History of rail transport in Great Britain

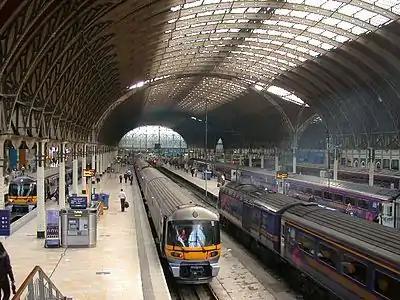
The Great Western Railway's London terminus at Paddington

In 1830, the Liverpool and Manchester Railway opened. Being the world's first inter-city passenger railway and the first to have 'scheduled' services, terminal stations and services as we know them today, it set the pattern for modern railways. The railways carried freight and passengers with also the world's first goods terminal station at the Park Lane railway goods station at Liverpool's south docks, accessed by the Wapping Tunnel. In 1836, at the Liverpool end the line was extended to Lime Street station in Liverpool's city centre via a long tunnel.